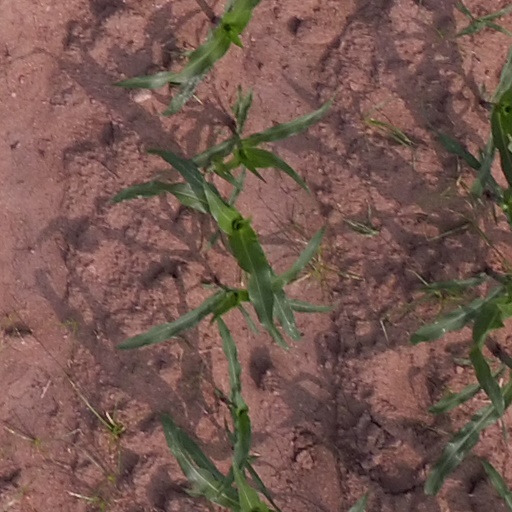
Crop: maize; corn